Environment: real
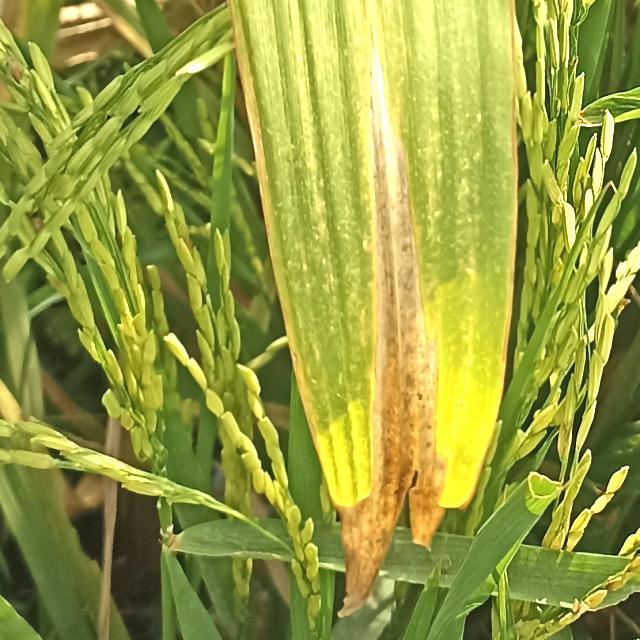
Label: nitrogen_deficiency